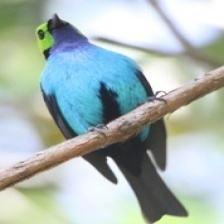
Species: PARADISE TANAGER
Scientific name: TANGARA CHILENSIS